John Rutherford Gordon

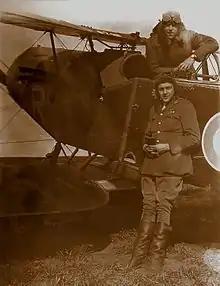
Gordon and Bill Staton (standing) with their Bristol Fighter, No. 62 Squadron RFC, Cachy, France, in 1918.

He was then attached to No. 62 Squadron, Royal Flying Corps, to fly in the Bristol F.2b two-seater fighter. No. 62 Squadron moved to France in January 1918, where Gordon was paired with Captain Bill Staton as his pilot. Gordon gained his first aerial victory (Staton's third) on 21 March 1918, and followed it with a triple victory on the 26th. Gordon was promoted to lieutenant on 28 March 1918. His fifth victory, which earned him "ace" status, came on 1 April. The next day Major-General John Salmond, Commander of the RAF in the Field, authorized his recommendation for the award of the Military Cross.